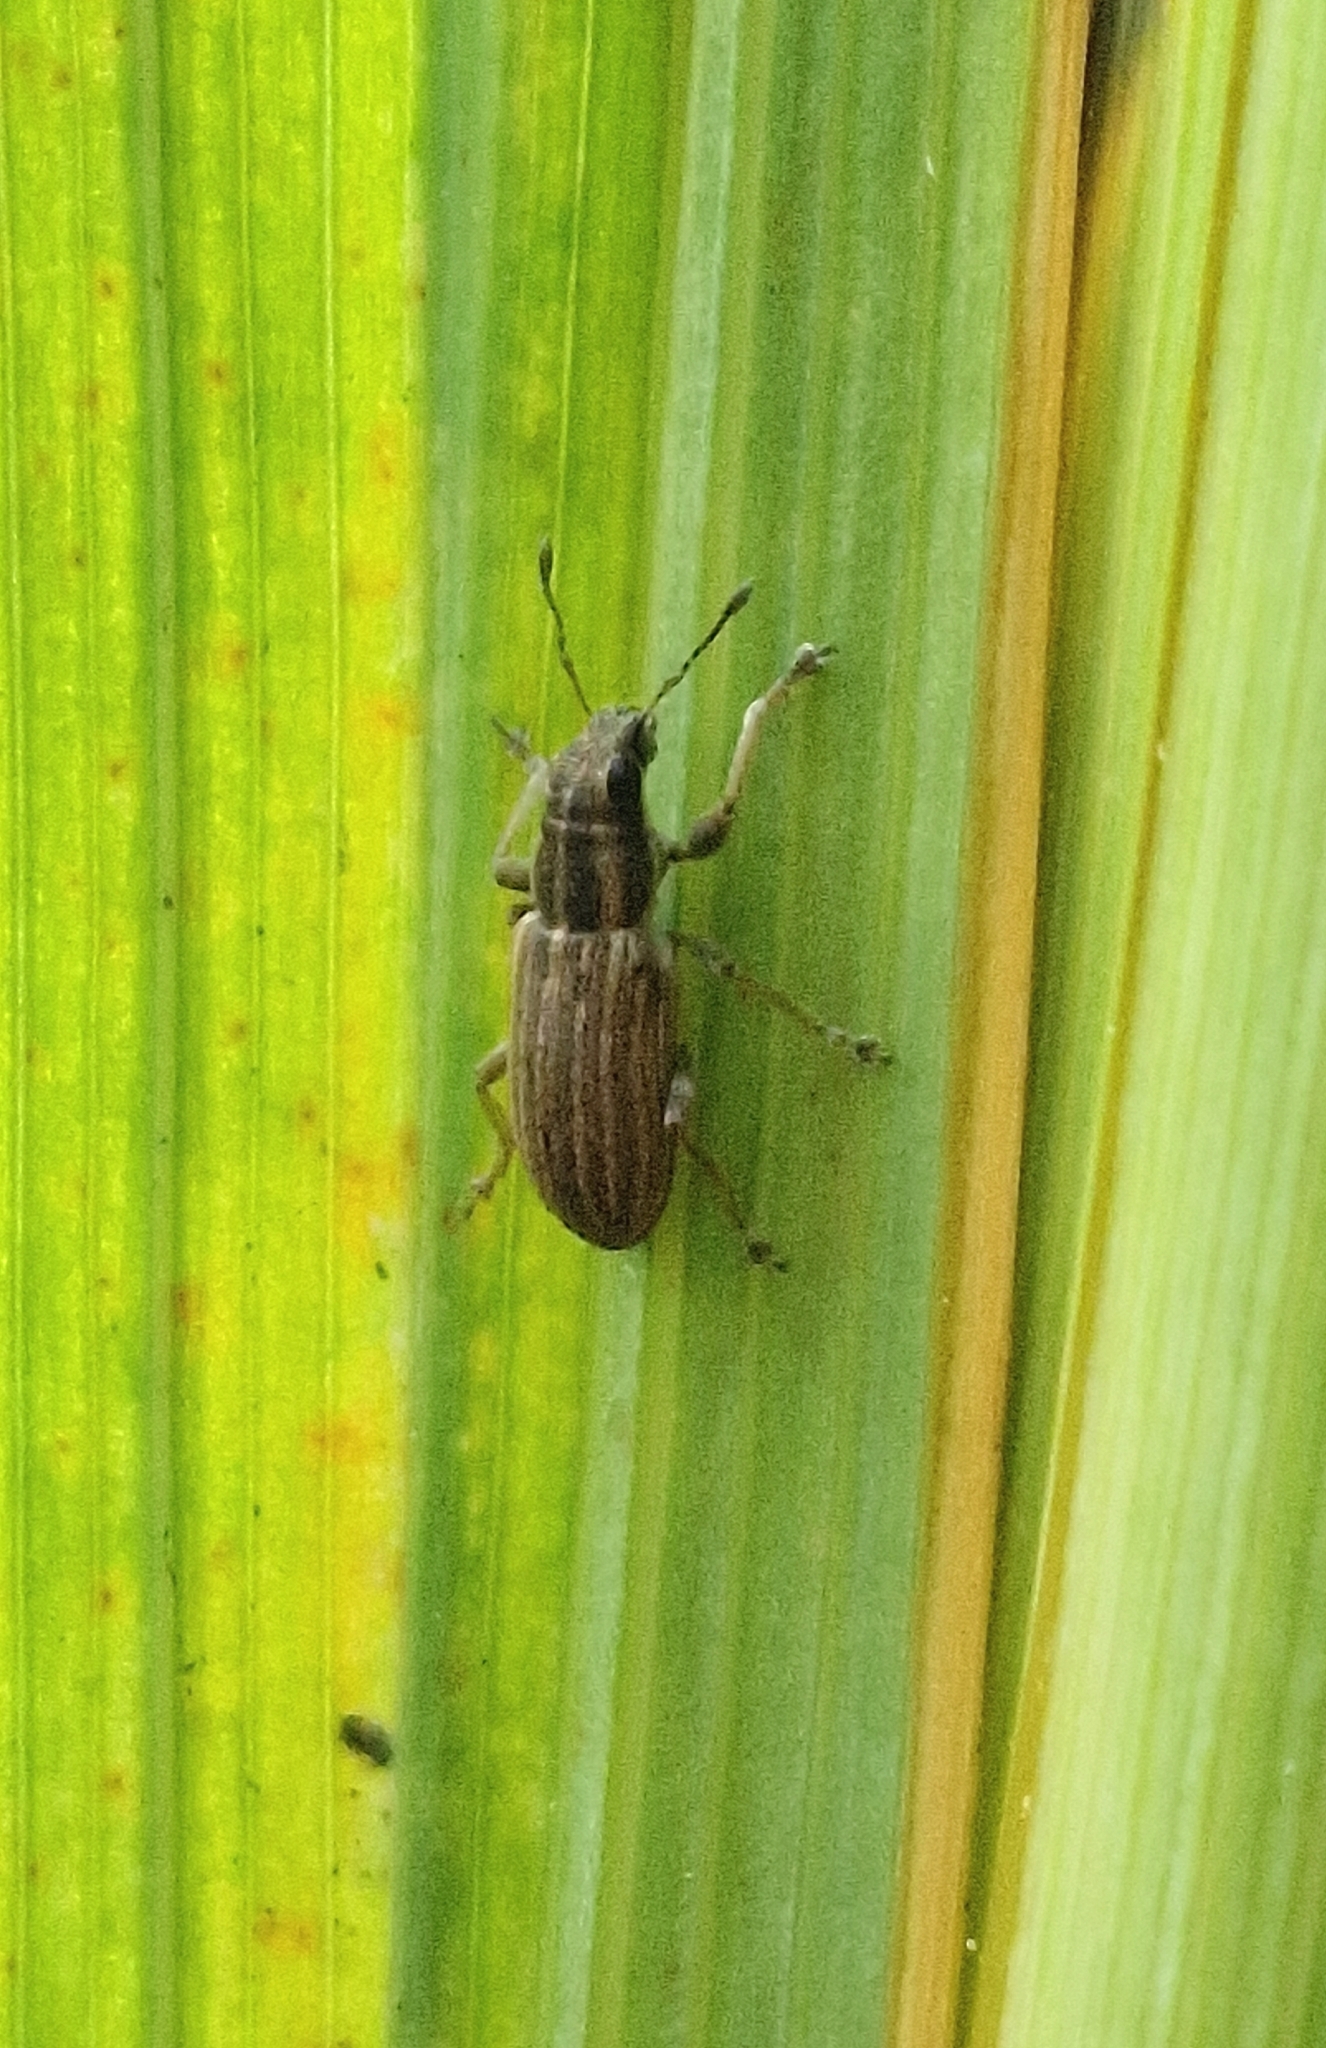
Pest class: pea_leaf_weevil